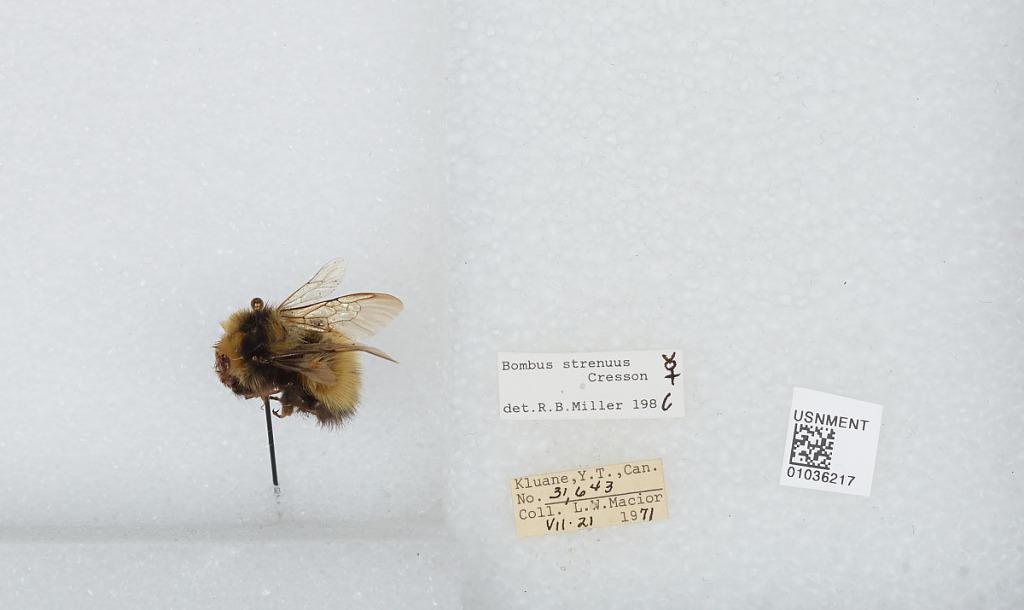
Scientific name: Bombus (Alpinobombus) neoboreus Sladen
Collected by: L. Macior
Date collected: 1971-7-21
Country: Canada
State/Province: Yukon Territory
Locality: Kluane
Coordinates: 60.75, -139.5
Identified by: Miller, R. B.